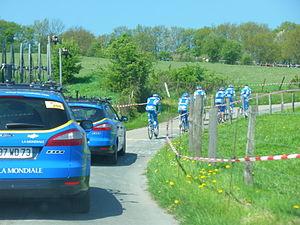
Description La Redoute in Sougné-Remouchamps Français
La 95ᵉ édition de Liège-Bastogne-Liège a eu lieu le dimanche 26 avril 2009, entre Liège et Ans, sur une distance de 261 kilomètres. Elle a été remportée par le Luxembourgeois Andy Schleck.